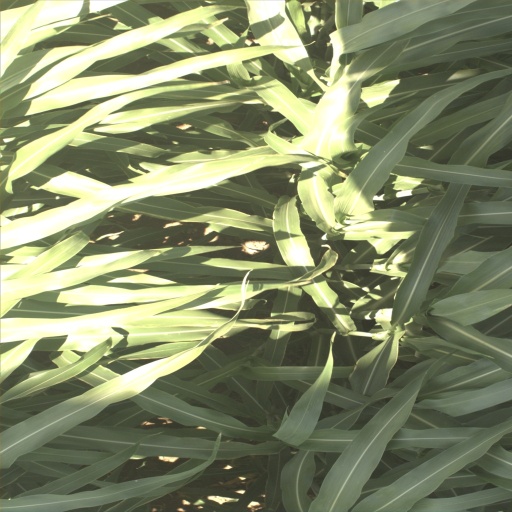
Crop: sorghum